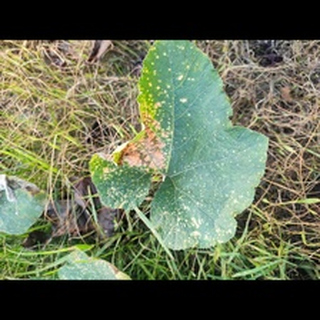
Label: pumpkin_powdery_mildew